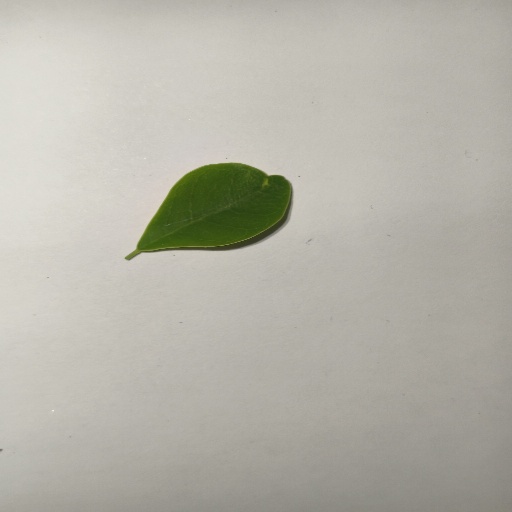
Species: Sojina
Leaf condition: Healthy Leaf